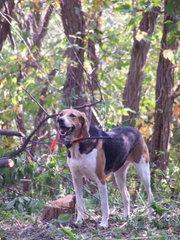
English_foxhound